Keep Our NHS Public

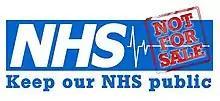
Keep Our NHS Public logo

Keep Our NHS Public is a campaigning organisation, with local groups across England, committed to reversing what it describes as the ongoing privatisation of the NHS and its services.